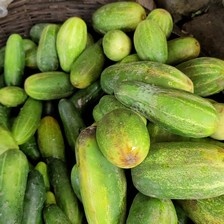
Label: cucumber